Nick Boles

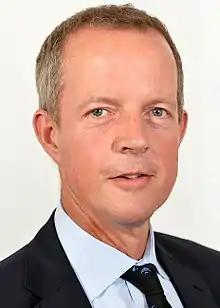
Official portrait,

Nicholas Edward Coleridge Boles (born 2 November 1965) is a British politician who was the Member of Parliament (MP) for Grantham and Stamford from 2010 to 2019. He was a member of the Conservative Party until 2019.